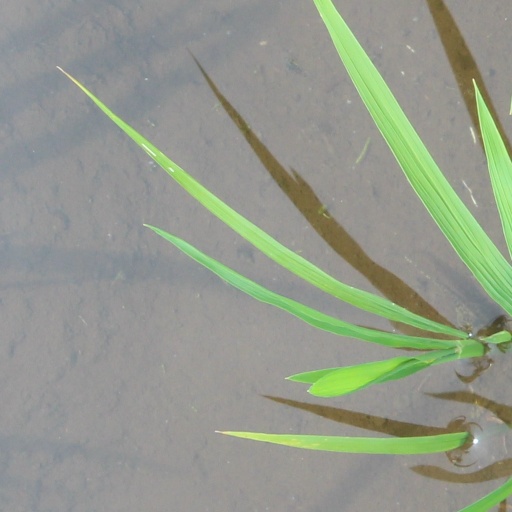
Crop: rice